Apple butter

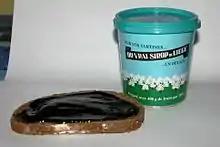
Sirop de Liège on a slice of bread

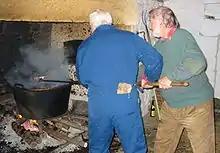
Making black butter on the island of Jersey

In various locations across the United States, the production of apple butter is associated with a community event, most often occurring in the fall at the end of the apple-harvest season. At many of these events, apple butter is cooked on-site in the traditional method, using huge copper kettles over open fires that are stirred for hours.